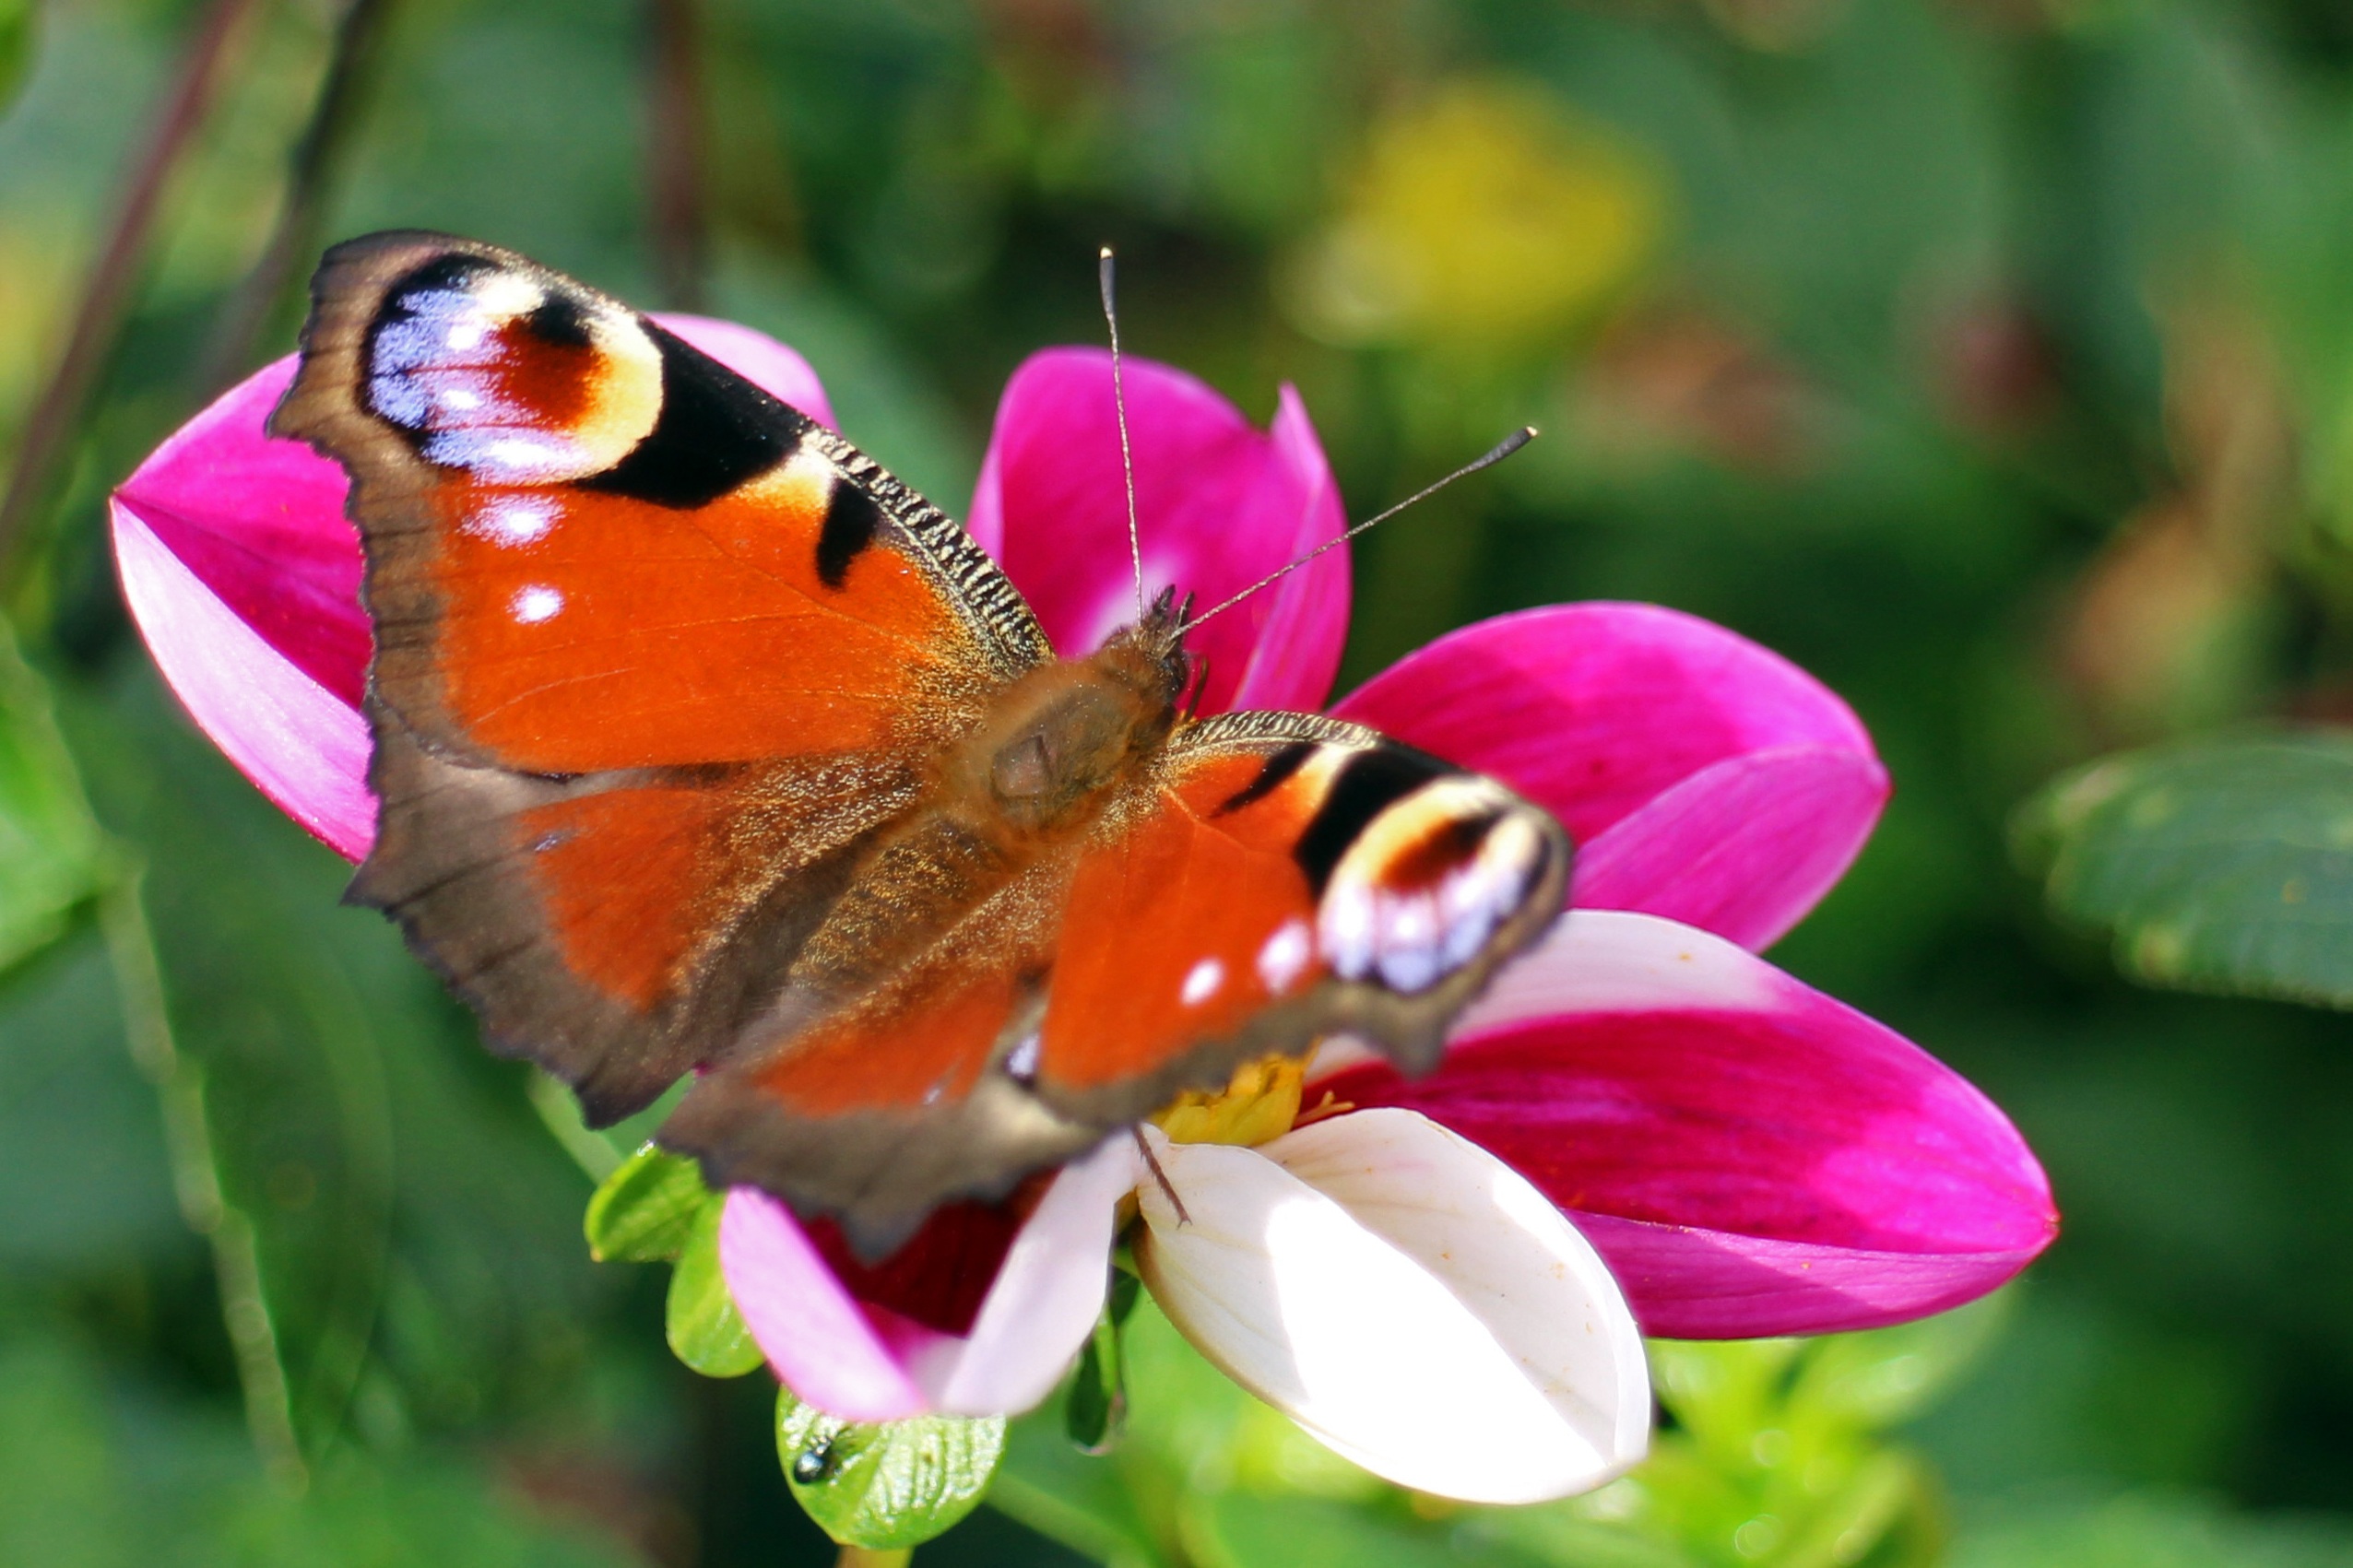
nature, blossom, plant, photography, flower, petal, bloom, insect, botany, butterfly, close, flora, fauna, invertebrate, peacock, wildflower, close up, butterflies, nectar, macro photography, peacock butterfly, edelfalter, moths and butterflies